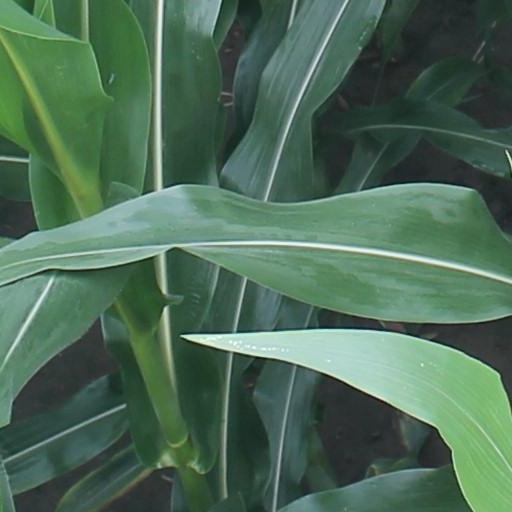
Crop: maize; corn